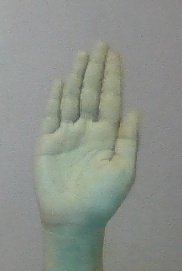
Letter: seen